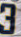
Number: 3